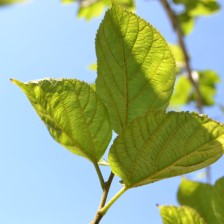
Variety: TaiwanStraberry